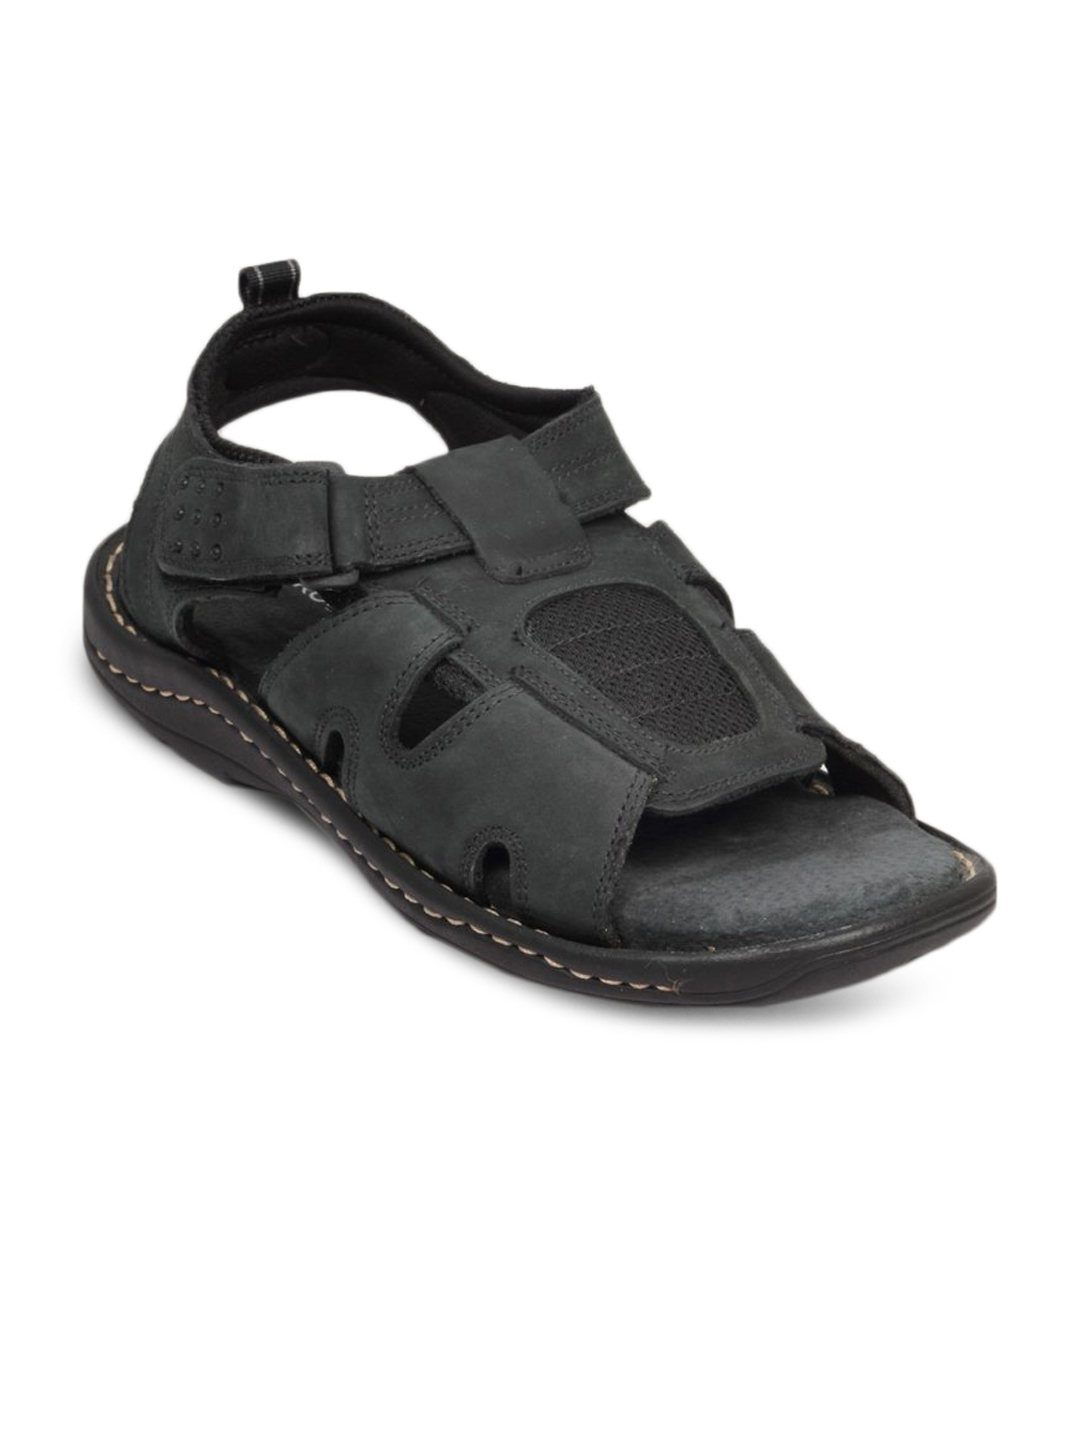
Rockport Men Rocky Brookl Nubuck Black Floater
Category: Footwear / Sandal / Sandals
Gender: Men
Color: Black
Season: Fall 2011
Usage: Casual